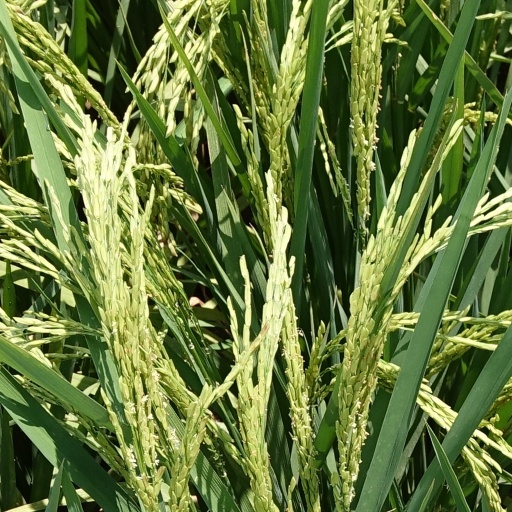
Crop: rice